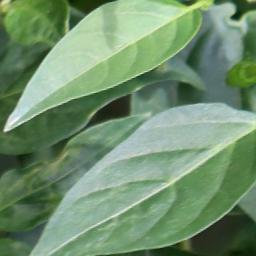
Label: healthy